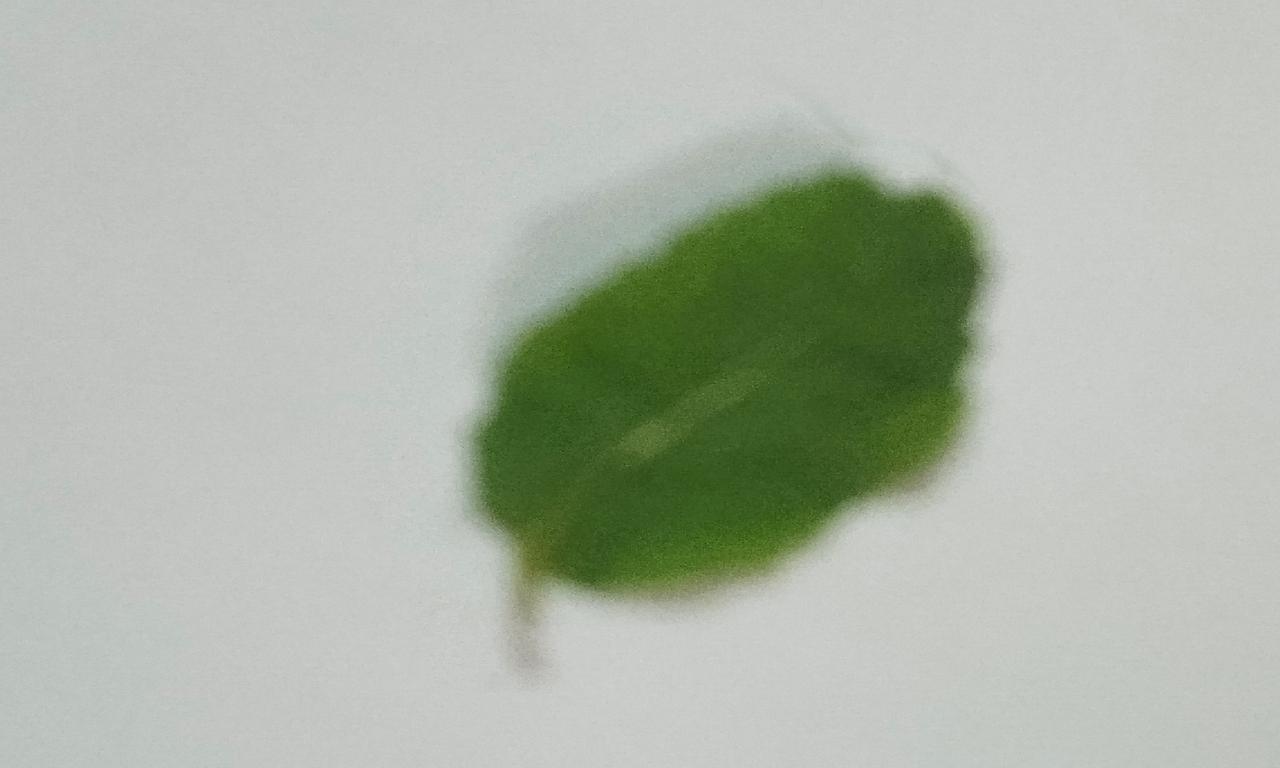
Label: Fresh